The Linq

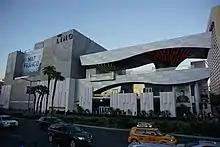
The Vortex (right) in 2017

The Linq Promenade is an outdoor entertainment district, spread across a 1,200-foot-long pathway that runs along the resort's southern edge. Most of the tenants are restaurants or nightlife businesses. A new version of the O'Sheas Casino is among the tenants, and is attached to the Linq's casino floor. A primary attraction at the Linq Promenade is the 550-foot High Roller observation wheel, which was the tallest in the world upon opening in 2014. It is located at the east end of the promenade. The Linq also features the Brooklyn Bowl, which includes a restaurant, music club, and a two-floor bowling alley with 32 lanes.